Stingray

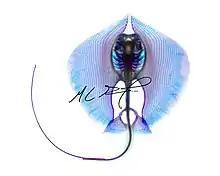

The mouth of the stingray is located on the ventral side of the vertebrate. Stingrays exhibit hyostylic jaw suspension, which means that the mandibular arch is only suspended by an articulation with the hyomandibula. This type of suspensions allows for the upper jaw to have high mobility and protrude outward. The teeth are modified placoid scales that are regularly shed and replaced. In general, the teeth have a root implanted within the connective tissue and a visible portion of the tooth, is large and flat, allowing them to crush the bodies of hard shelled prey. Male stingrays display sexual dimorphism by developing cusps, or pointed ends, to some of their teeth. During mating season, some stingray species fully change their tooth morphology which then returns to baseline during non-mating seasons.